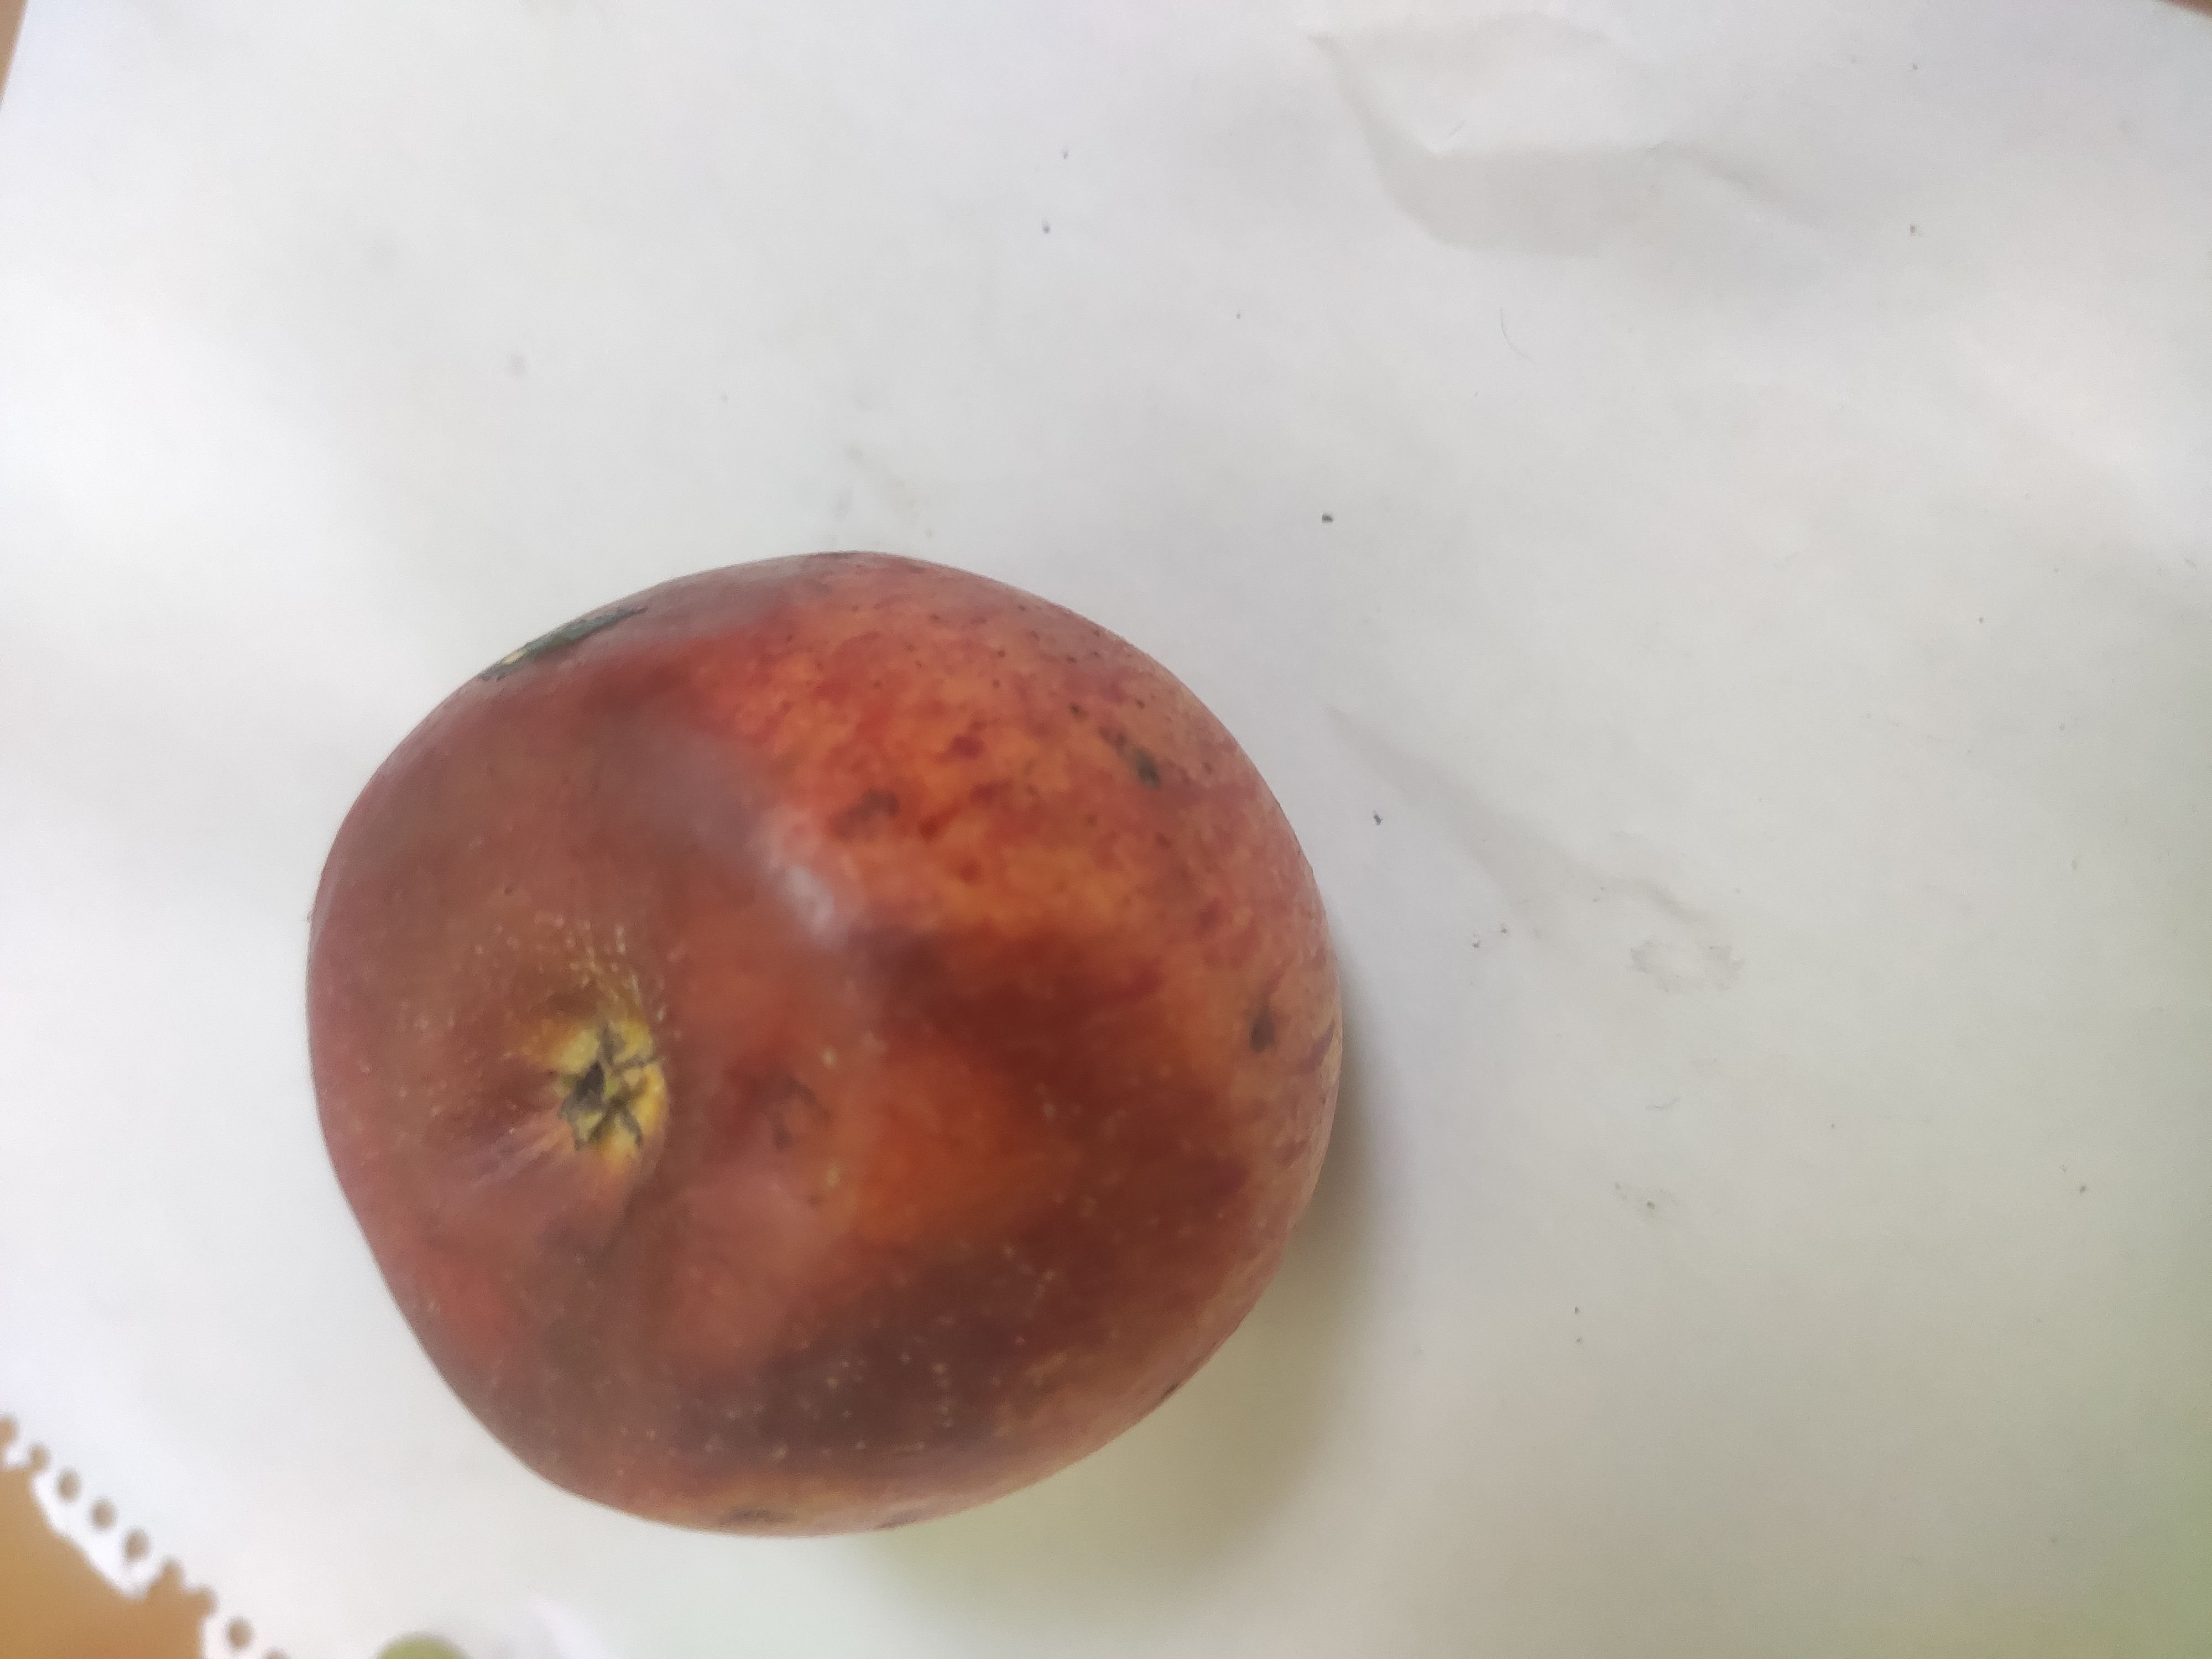
Fruit: apple
Grade: 3rd-grade